Nemanja Nedović

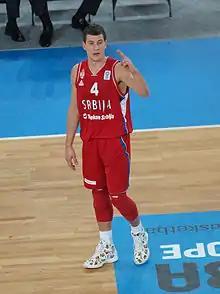
Nedović playing for Serbia at EuroBasket 2013

Nedović was a member of U20 Serbia national basketball team in 2009, 2010, and 2011 at FIBA Europe Under-20 Championship. In 2012, he played with Serbia men's national basketball team at FIBA EuroBasket 2013 qualification. During Eurobasket 2013, Nedović's game saw many ups and downs as he led a very young and inexperienced, but nonetheless talented Serbia team, showing great performances against Lithuania and particularly France in a 77–65 blowout, in which he outplayed one of his role models, Tony Parker, scoring 17 points on 5/8 shooting for three. Serbia ended up being swept easily by Spain in the quarterfinals as Nedović and the entire Serbia team struggled offensively.